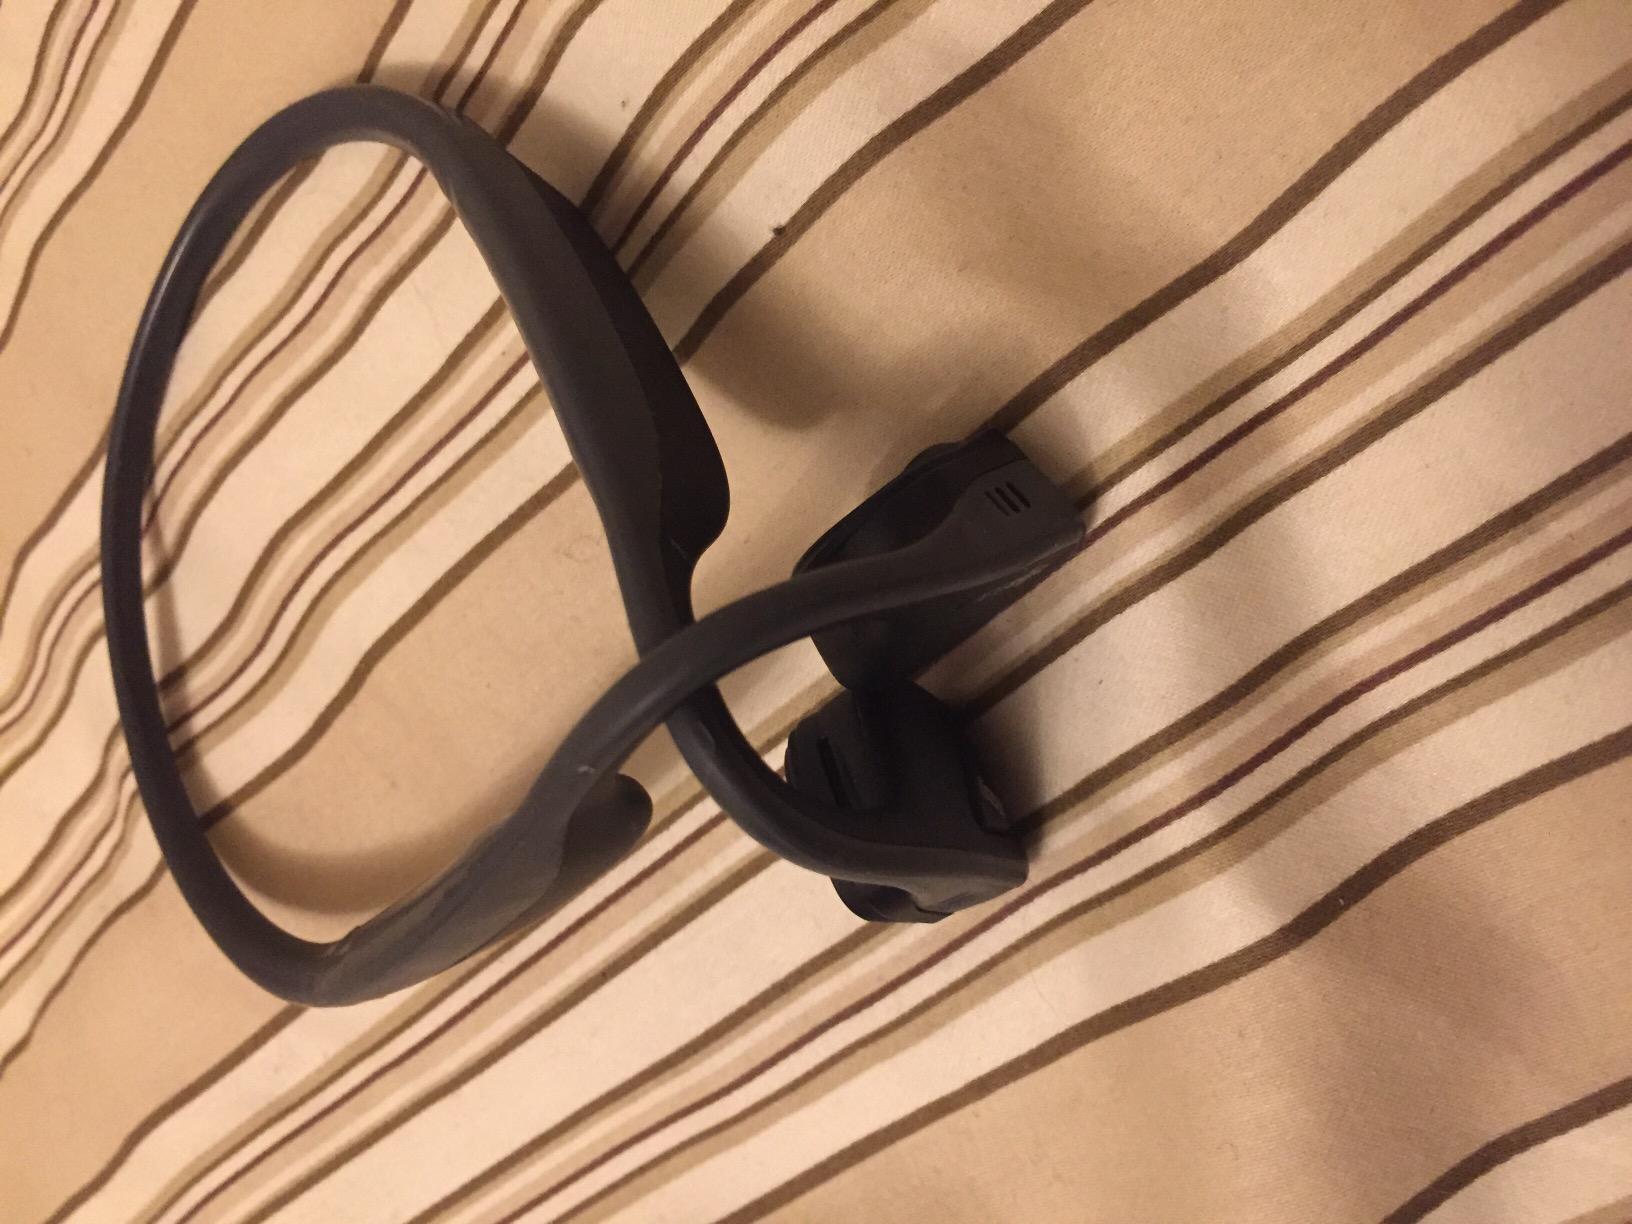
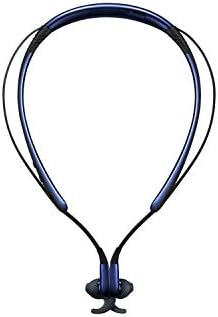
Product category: headphones
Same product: no